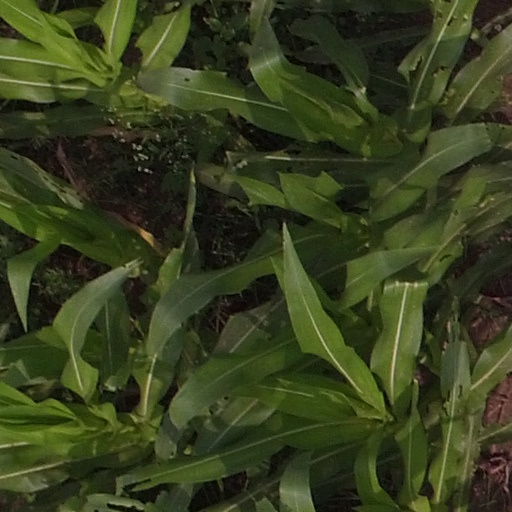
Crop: maize; corn